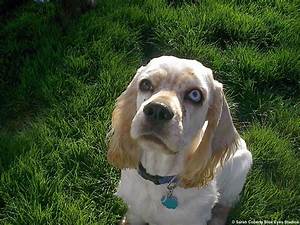
Label: cane